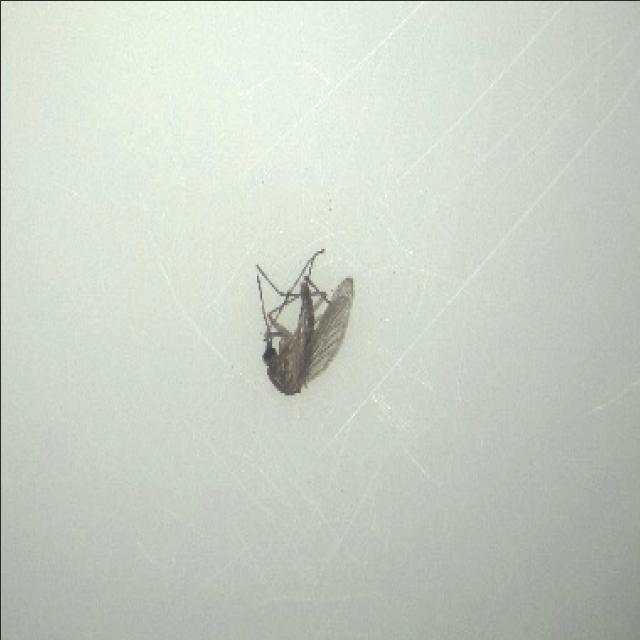
Species: culex_tritaeniorhynchus